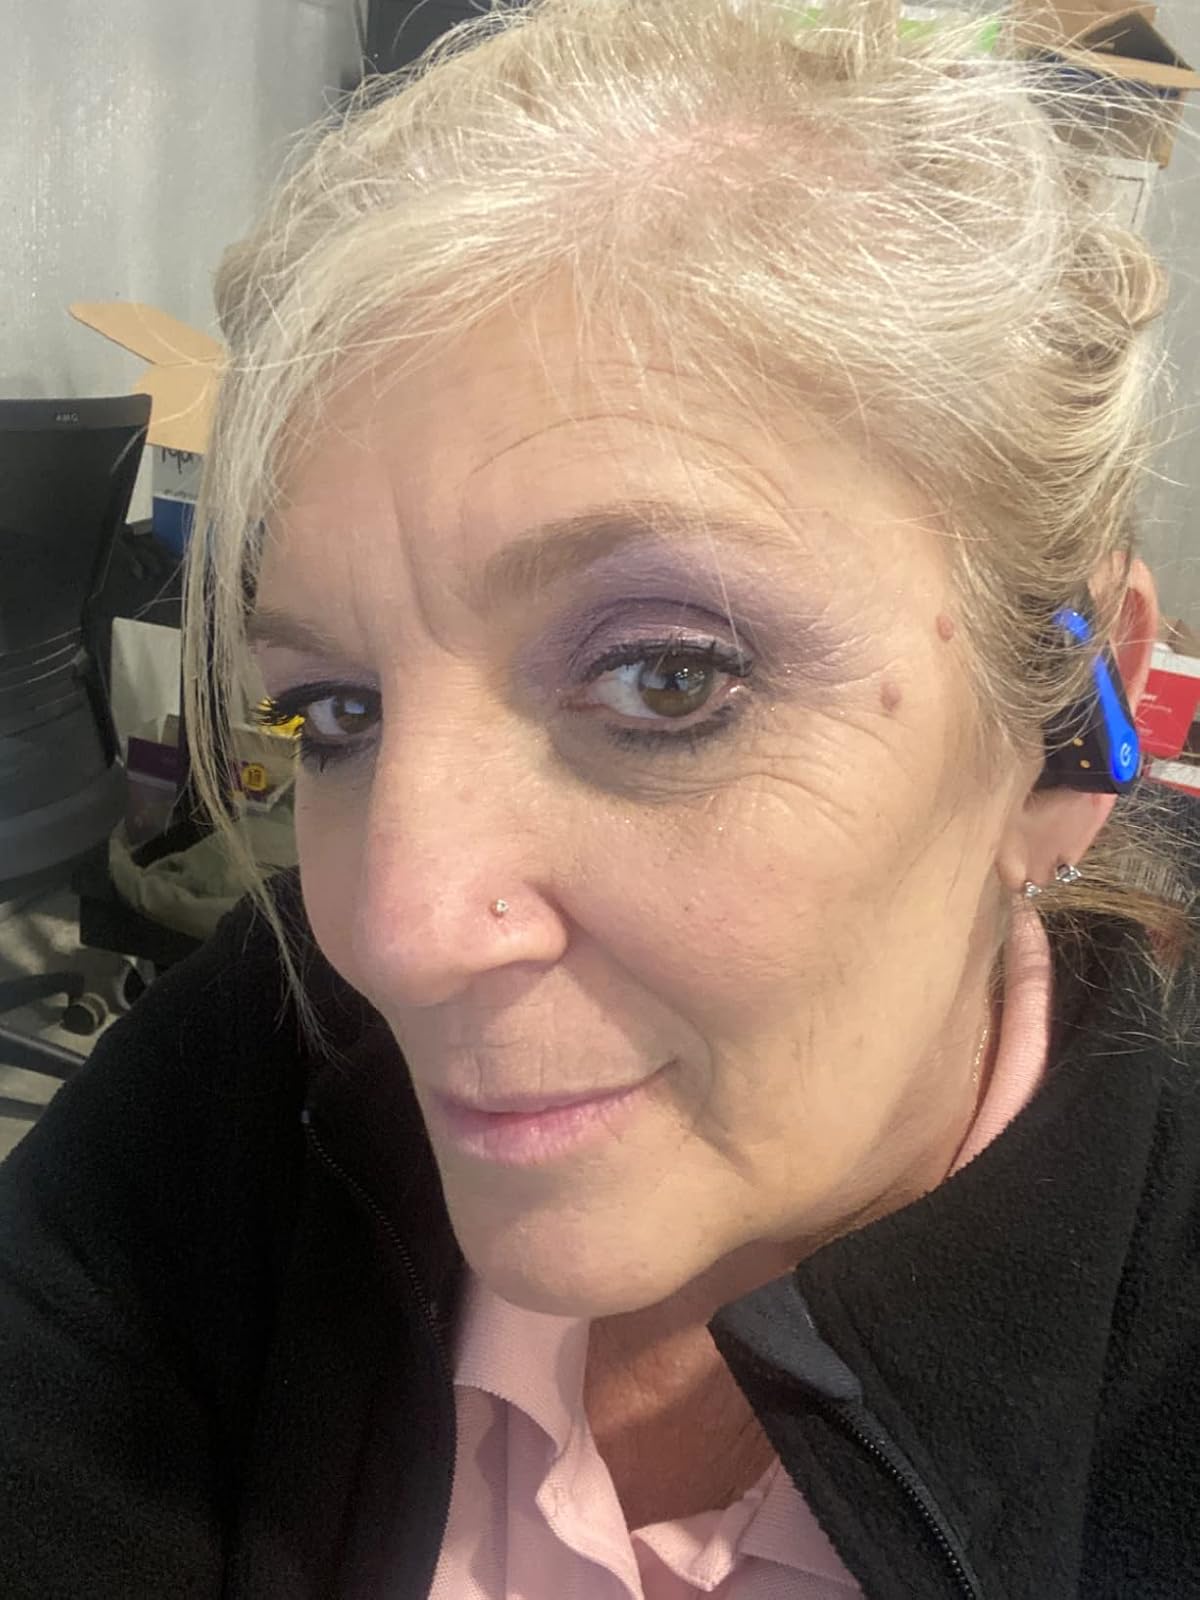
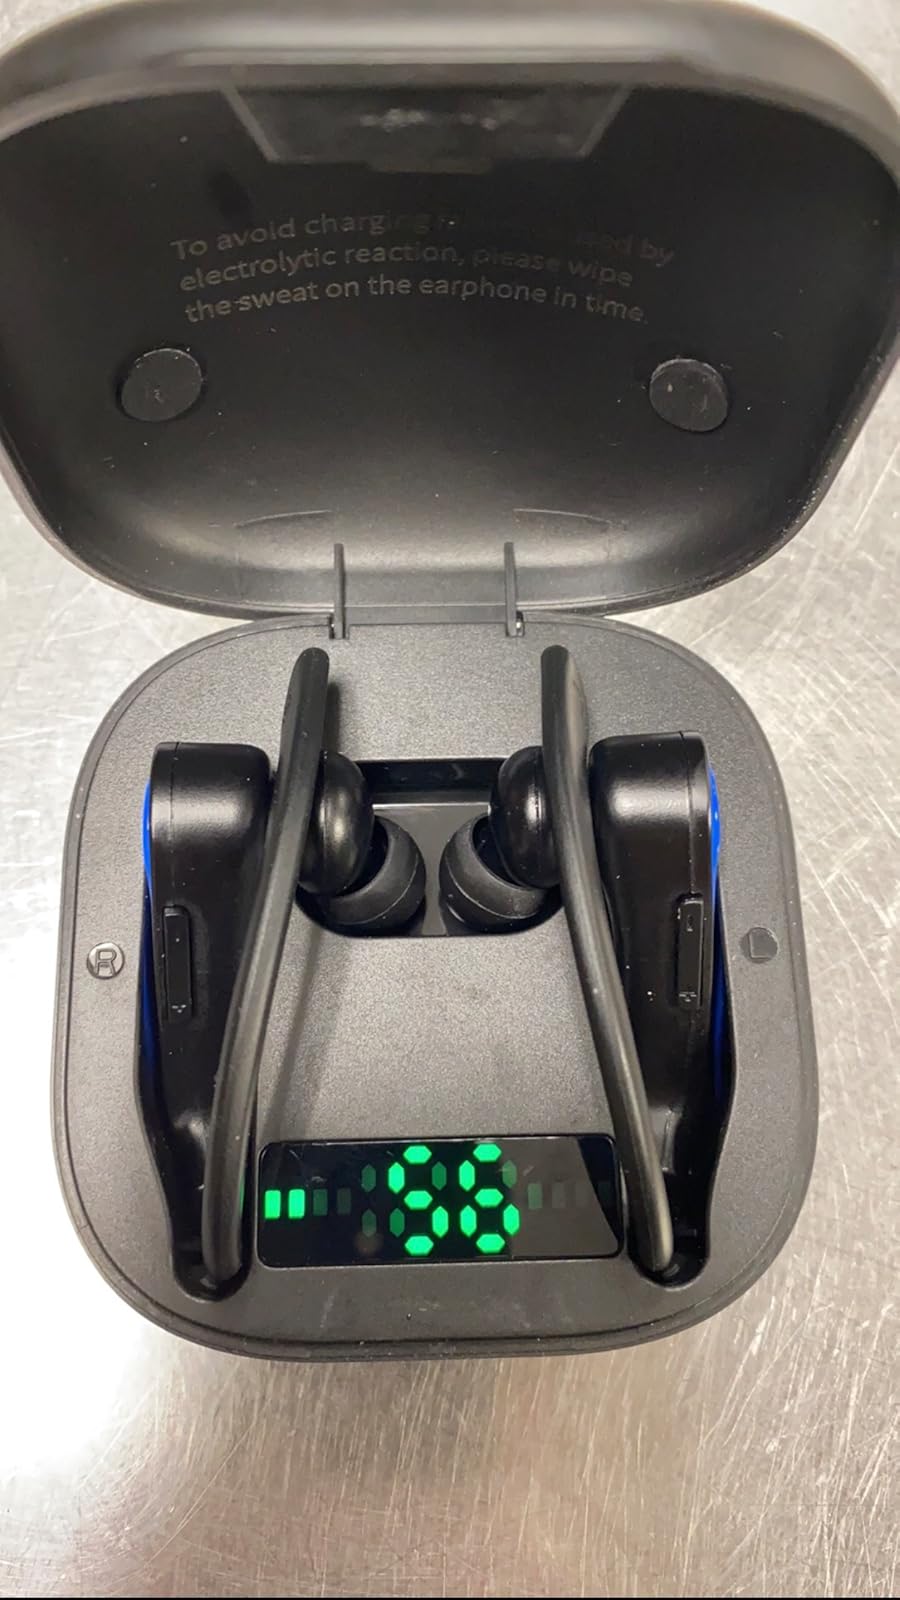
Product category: earbuds
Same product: yes